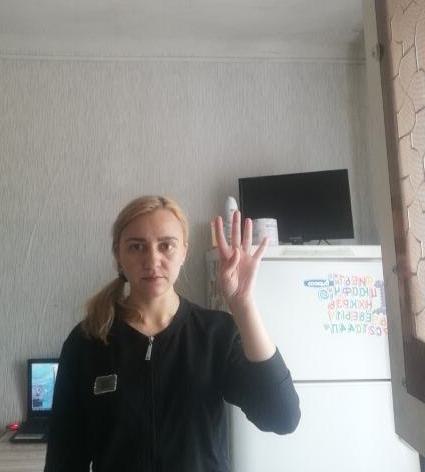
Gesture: four